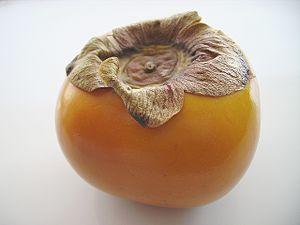
Shibui est un adjectif utilisé en japonais pour désigner une sensation ou une attitude esthétique. Le nom propre correspondant est shibumi.